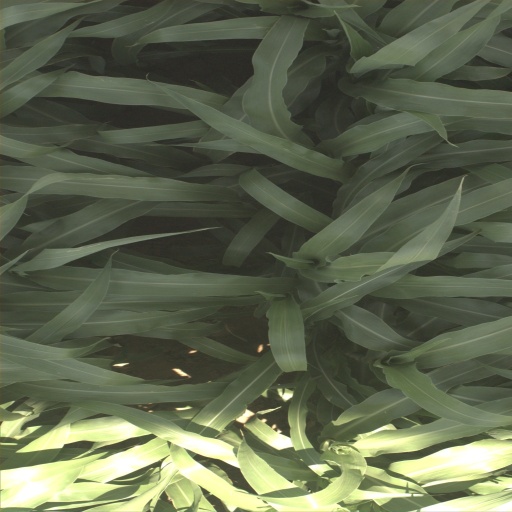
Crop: sorghum